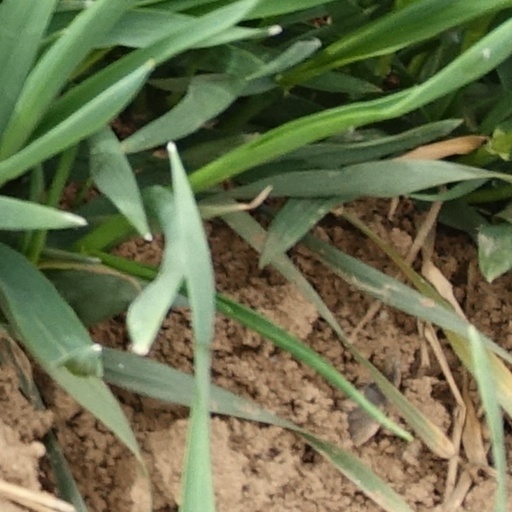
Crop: wheat